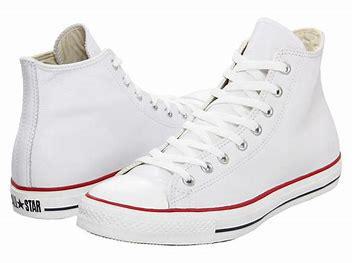
Brand: Converse
Model: Chuck Taylor All Star Top